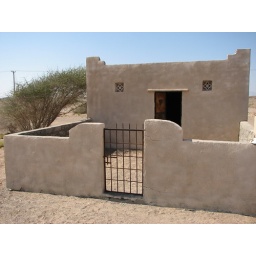
Empty rest / prayer house on a back road near Sal